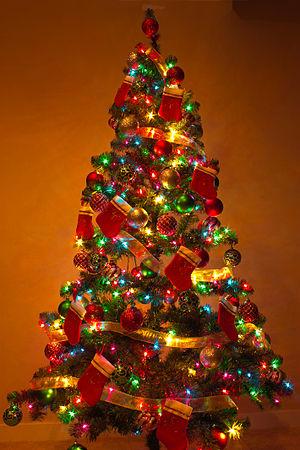
Les décorations de Noël désignent les décorations dans les maisons et les villes au cours de Noël et l'Avent. Le trait le plus caractéristique dans les foyers est la crèche et le sapin de Noël, et dans les villes les illuminations de Noël.